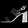
Label: Sandal